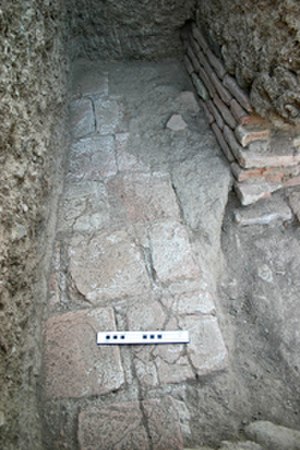
Minareten i Jam / Galleri
Minareten i Jam ligger i det vestlige Afghanistan og er opført på UNESCOs verdensarvsliste. Den ligger i distriktet Shahrak i Ghowr-provinsen, ved floden Hari Rud. Den 65 meter høje minareten, som ligger omgivet af op til 2.400 meter høje bjerge, blev bygget i 1190'erne, udelukkende af tegl. Den er kendt for sine detaljerede stukkaturer, murstens- og glaserede keramiske dekorationer bestående af alternative bånd af kufisk og nashki kalligrafi, geometriske mønstre og vers fra Koranen. Stedet er også opført på listen over truede verdensarvsteder.